Sandefjord

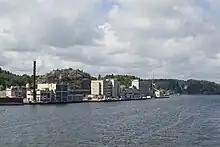
Jotun is one of the world's largest manufacturers of paints and coating products.

Sandefjord is a stronghold for the Conservative Party. In the Norwegian local elections of 2011, 47.9% of voters voted for the Conservative Party. The right-wing parties received a total of 70.4% of the vote in Sandefjord, compared to 51.2% nationwide. The current mayor, Bjørn Ole Gleditsch, was elected in 2004 with the support of the Progress Party. Gleditsch is the wealthiest mayor to ever be elected in Norway. Cathrine Andersen from the Progress Party has been deputy mayor since 2015.